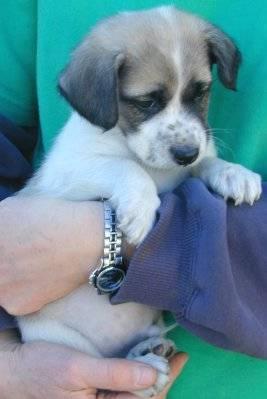
dog